Charles Johnson House

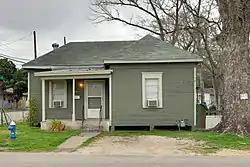

The Charles Johnson House, at 301 E. 35th St. in Houston, Texas, was built around 1915. It was listed on the National Register of Historic Places in 1997.